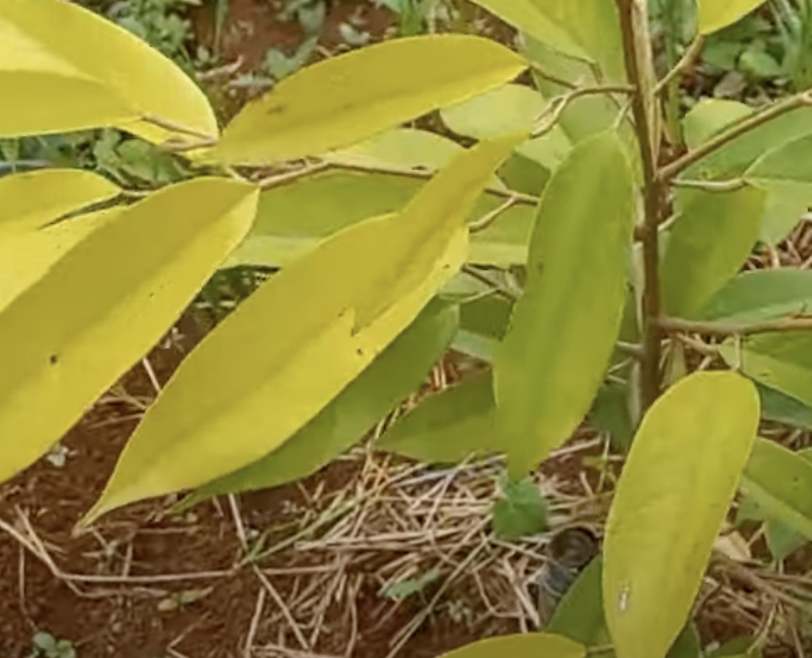
Label: yellow_leaf